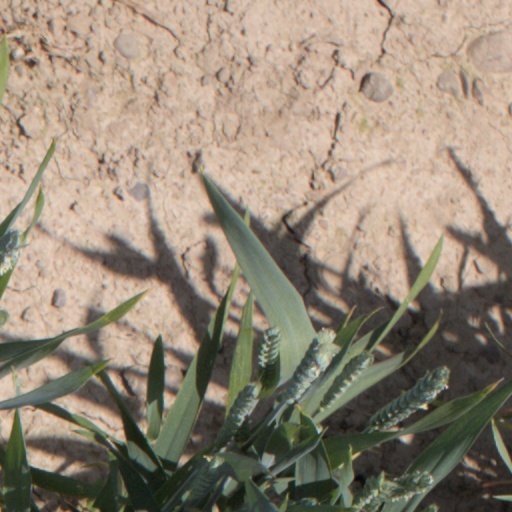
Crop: wheat